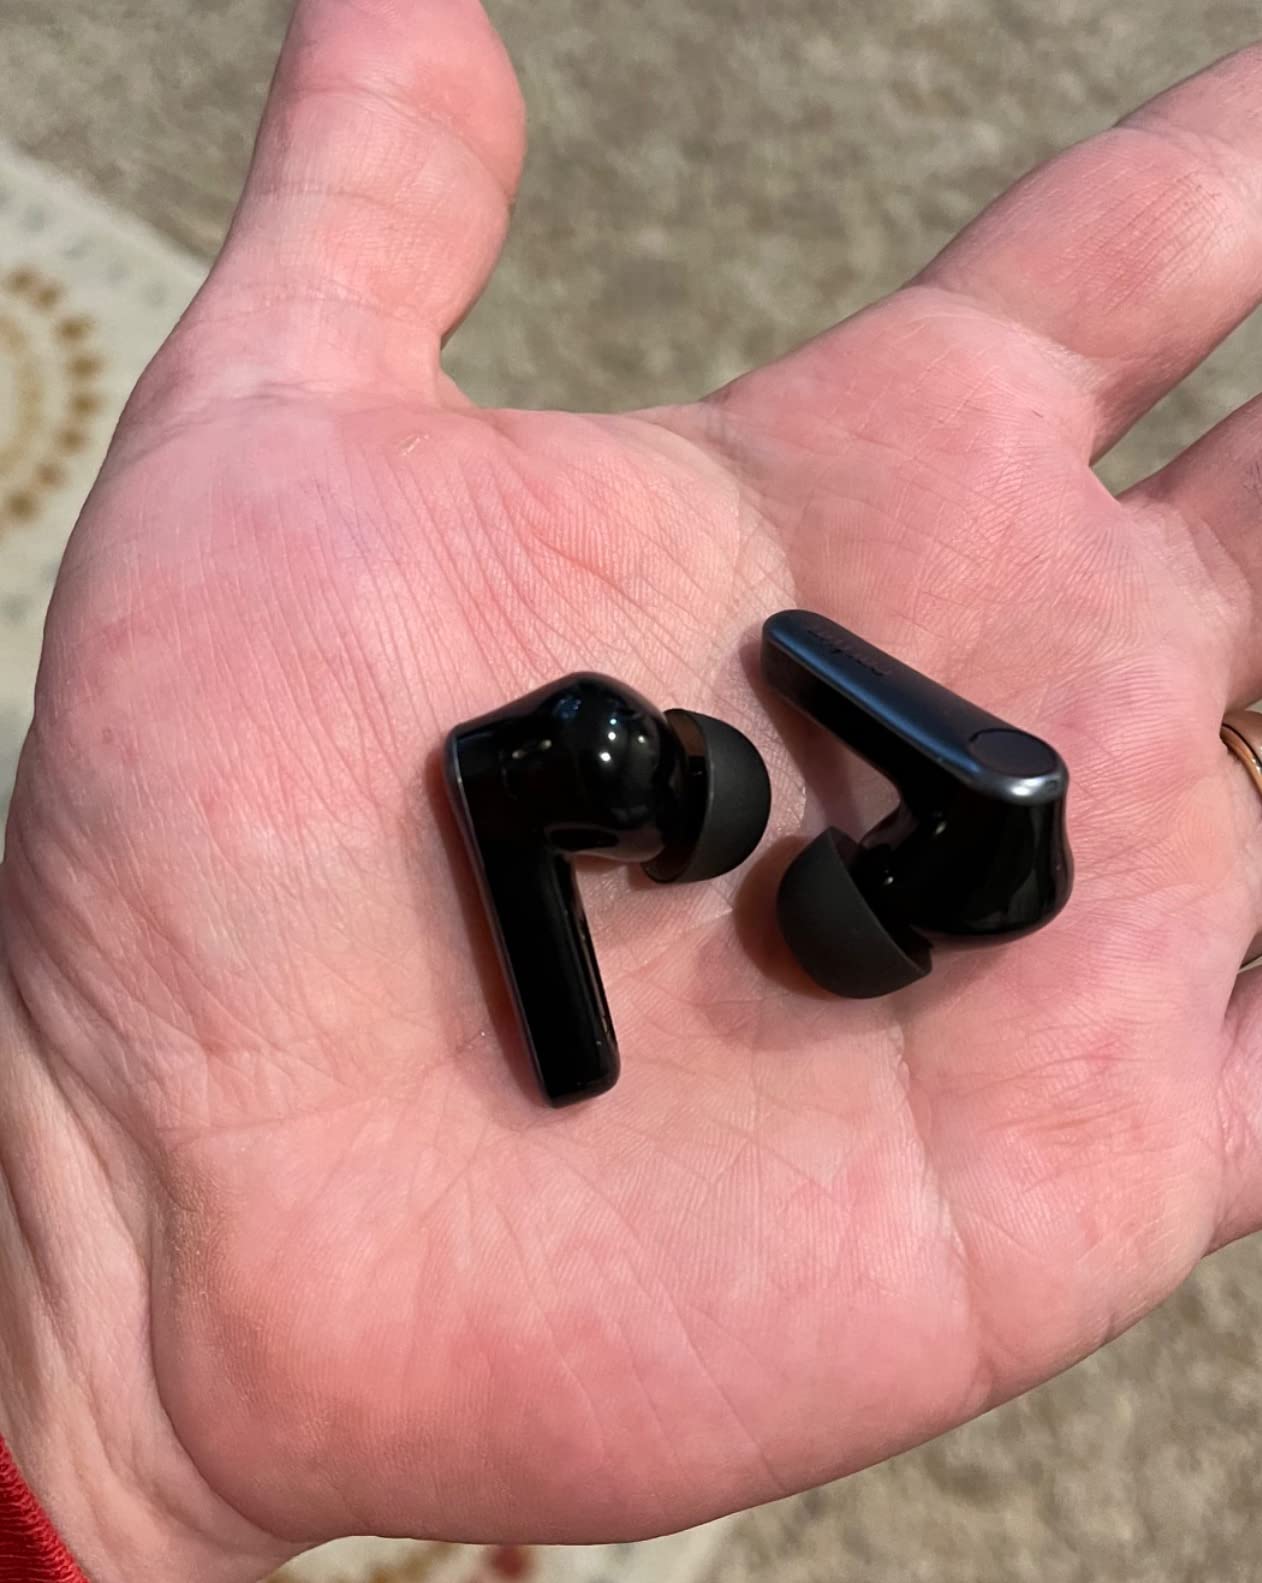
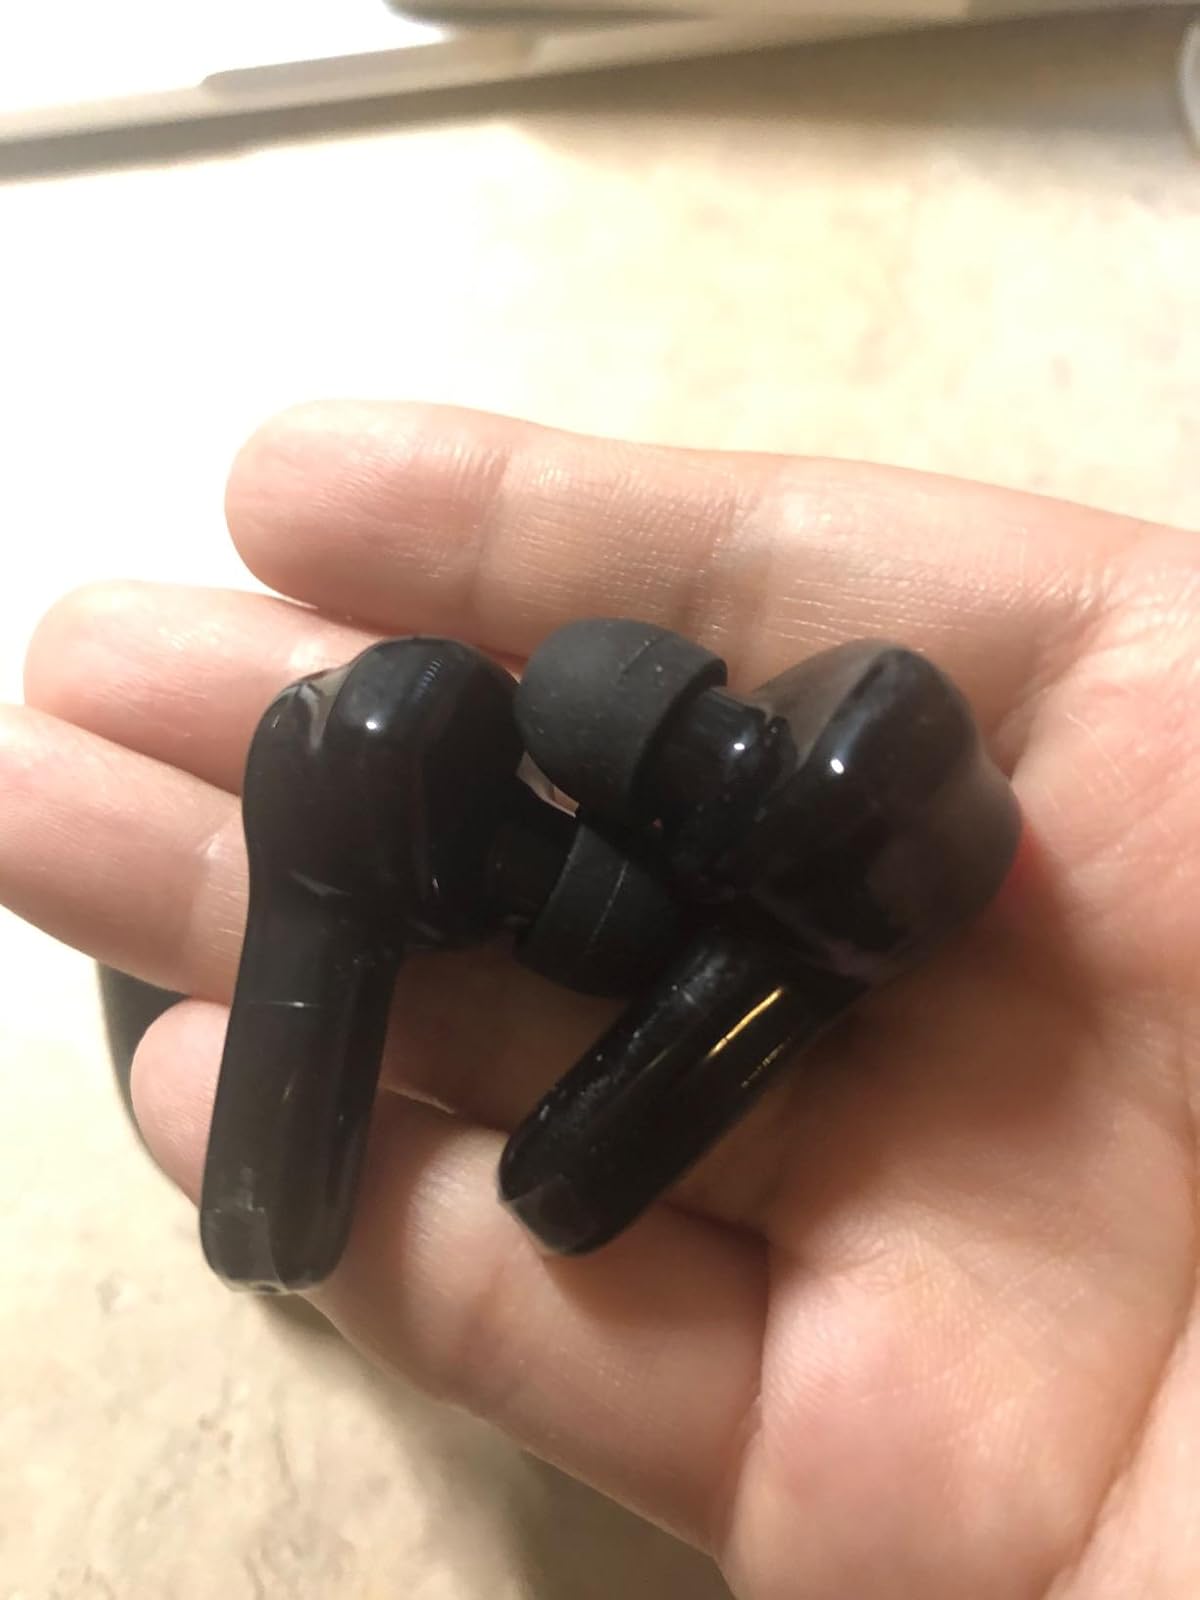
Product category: earbuds
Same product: no